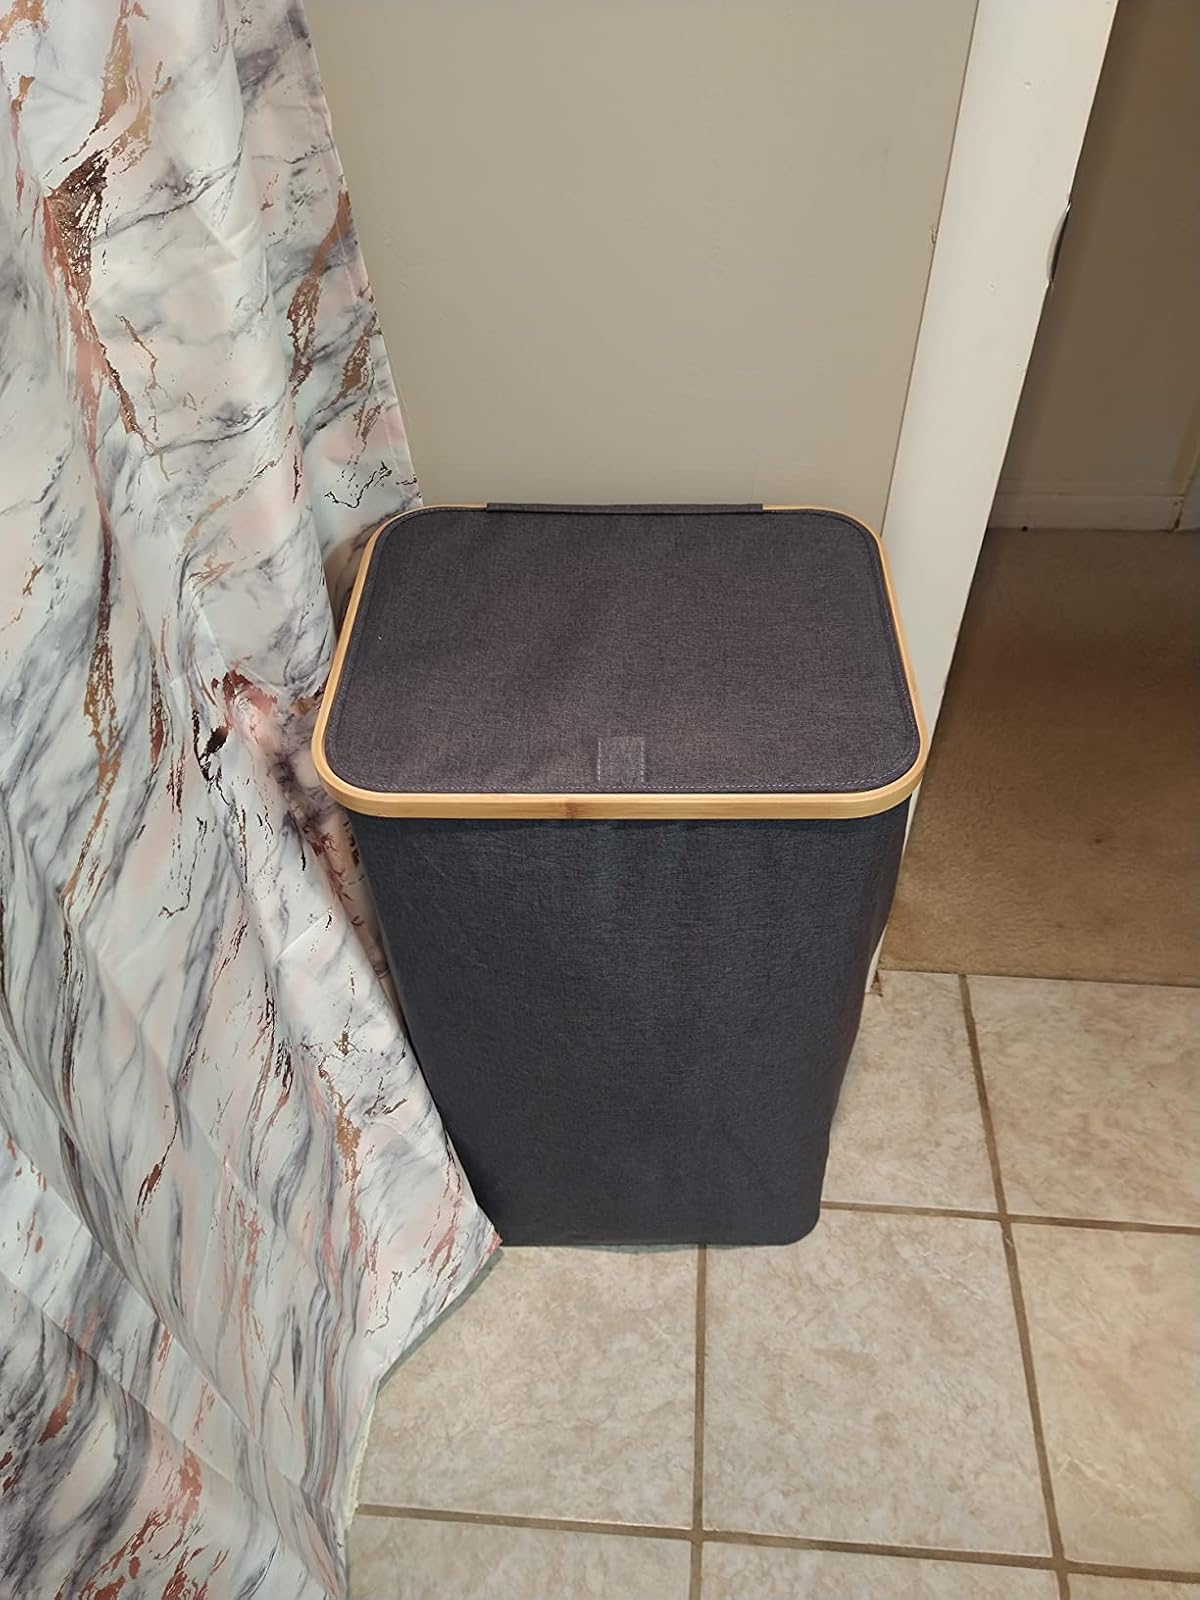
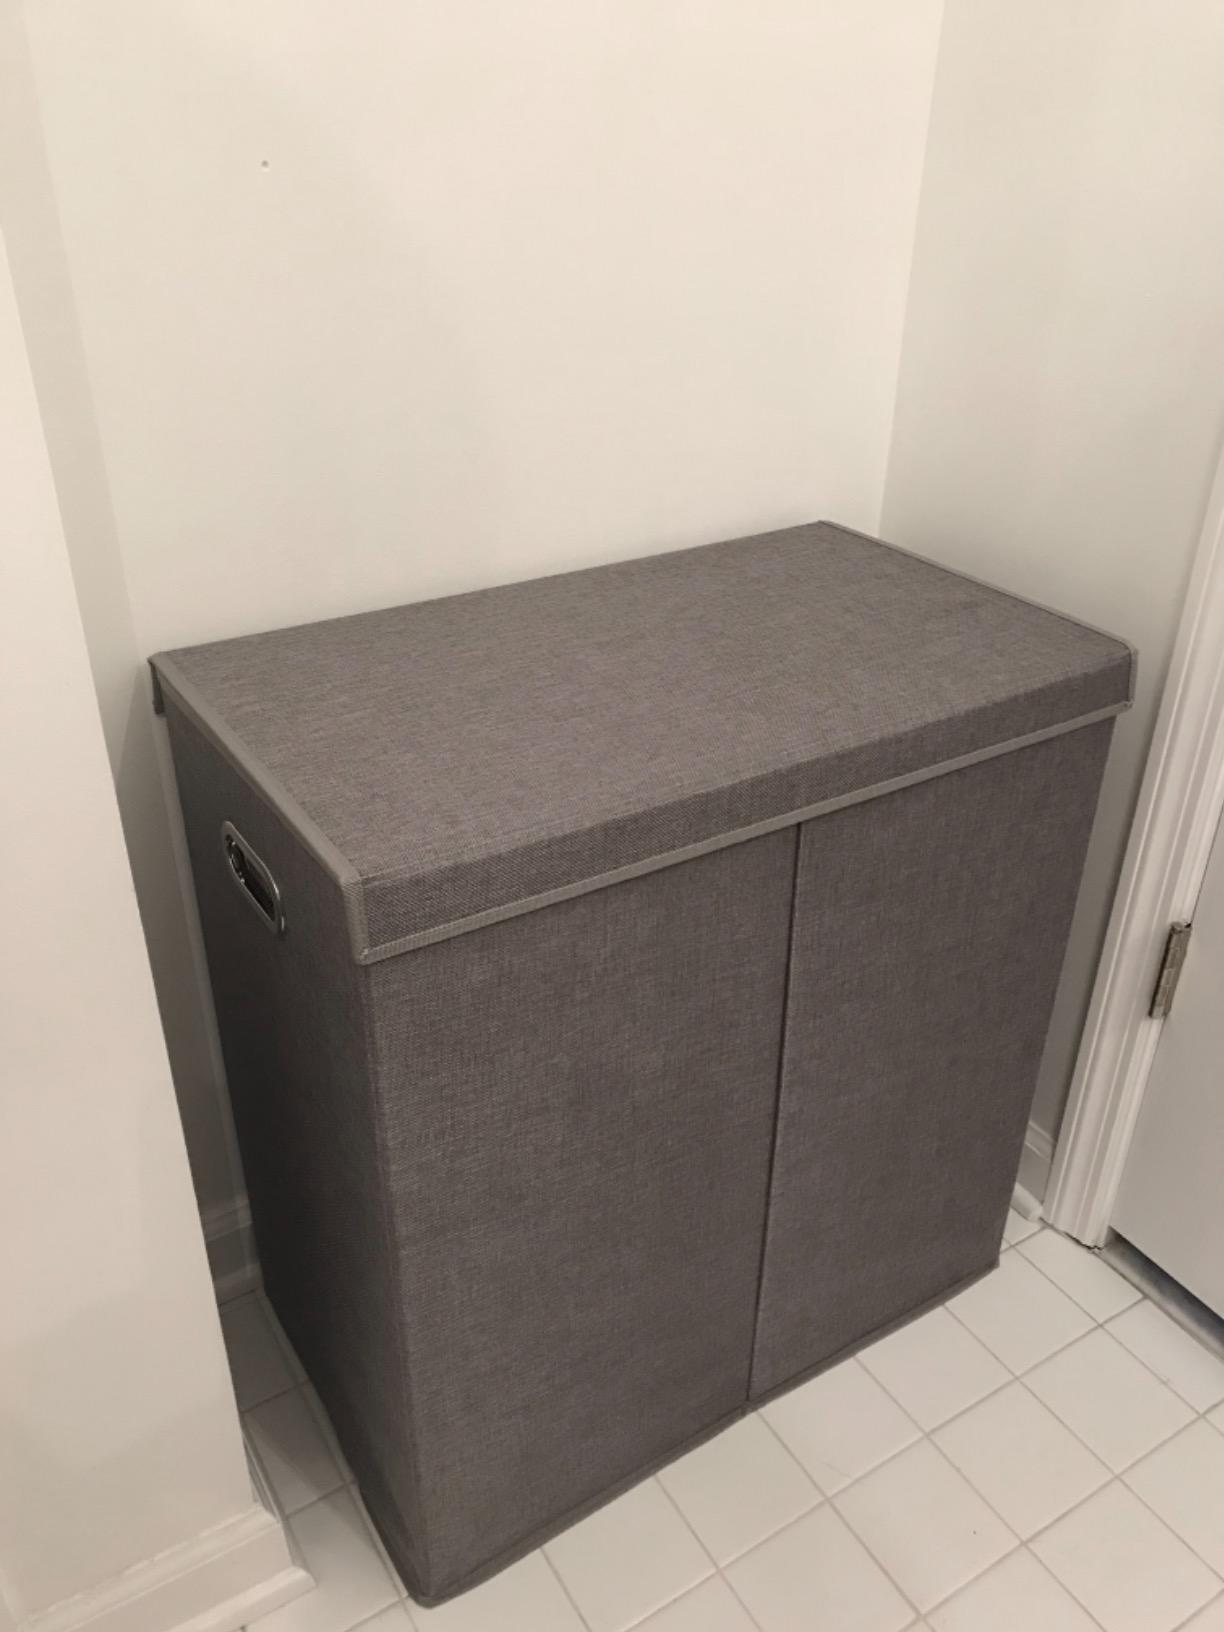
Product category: items_hamper
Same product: no